Richard Leonard Howard-Flanders

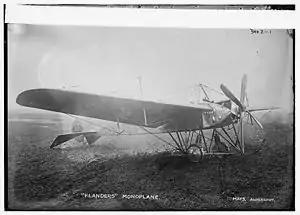

He designed a built a series of monoplanes including the Flanders F.4 that was entered in the Military Trials of 1912. It was damaged and unable to compete in the trials. A small number of his aircraft were built for the British Army. Howard-Flanders had a serious motorcycle accident and during his convalescence his company had to close down. He joined the aircraft department of Vickers Limited and later in 1917 moved to the engine section. After he left Vickers he worked for a number of companies including English Electric and the Bristol Aeroplane Company. In 1921 he was registered with the Teachers Registration Council when he was Assistant Master at the Regent Street Polytechnic from 1920 to 1923 In the 1930s he was secretary of the British Gliding Association.